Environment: real
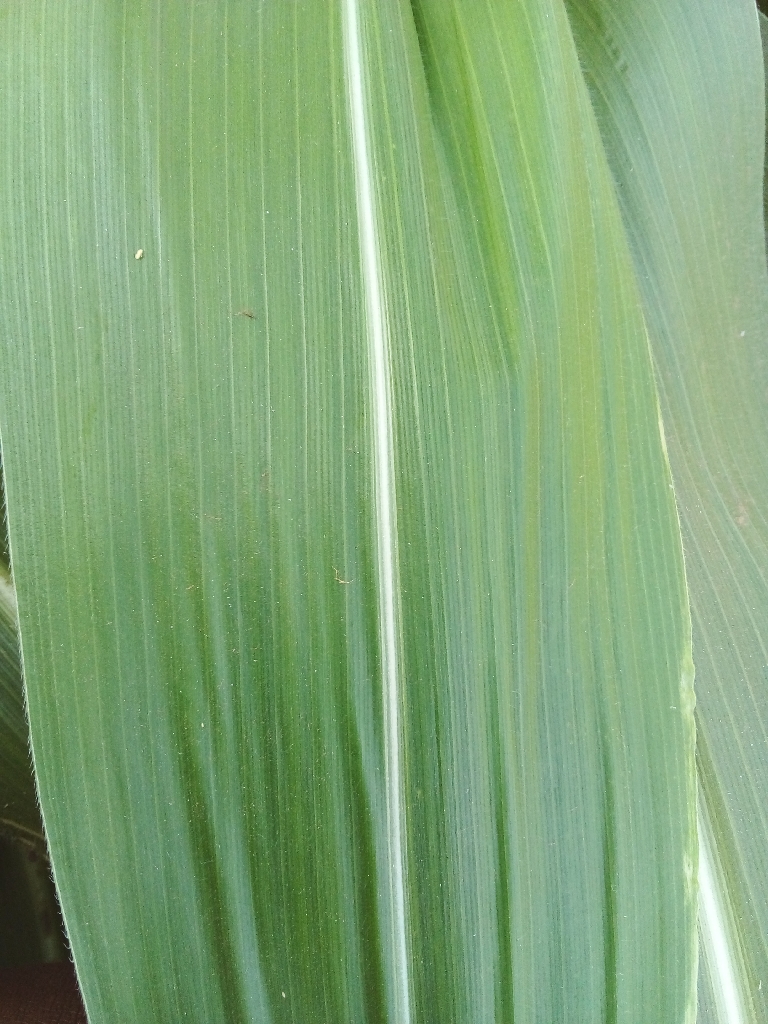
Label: healthy